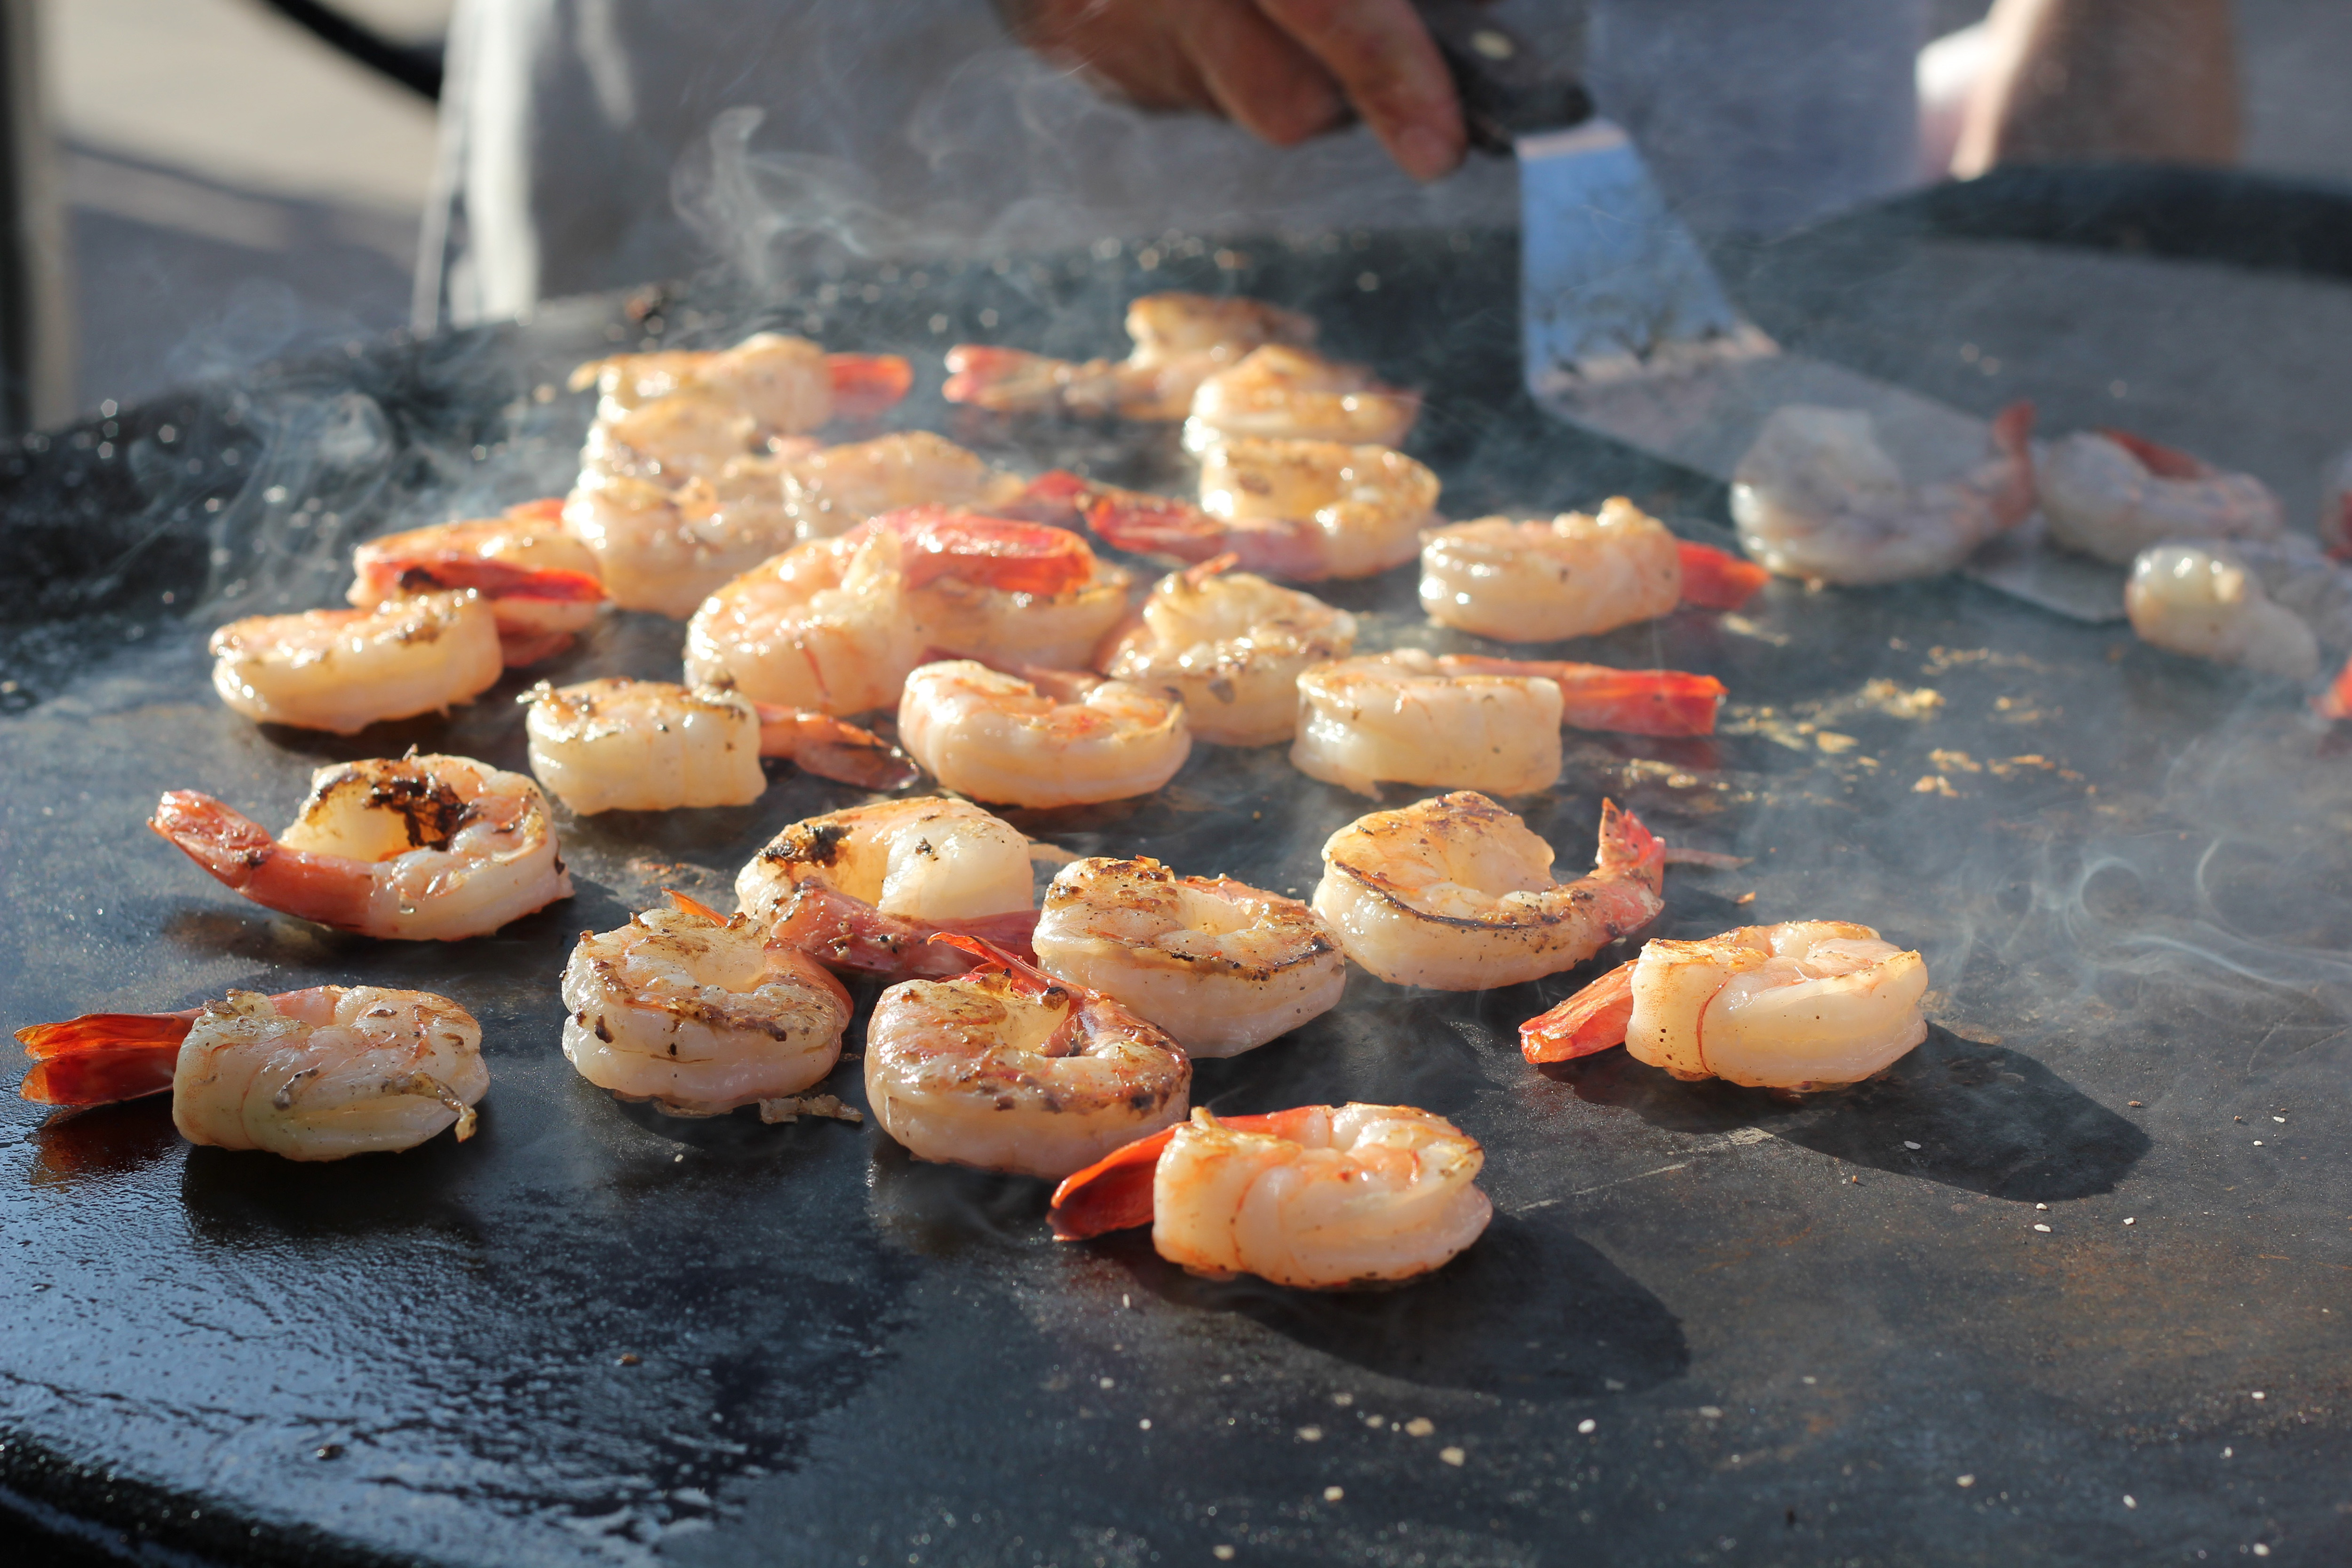
cuisine, food, dish, ingredient, cooking, scallop, finger food, grilling, barbecue, recipe, brochette, seafood, produce, pan frying, baking, appetizer, skewer, barbecue grill